Joel T. Headley House

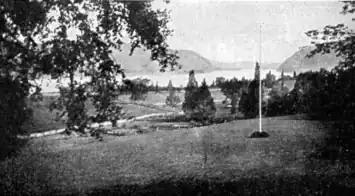
View of the Hudson, now obstructed by overgrowth and development along Route 9W

Ownership shifted to John A. Corcoran in the early 20th century, who commissioned New York architecture firm Rogers & Haneman to construct the current back wing. The firm's work included demolishing the wall between the original dining room and library to create a larger space. Following the Corcorans, a carpet distributor named O'Connor came to own the house, furnishing it according to Newport tastes.